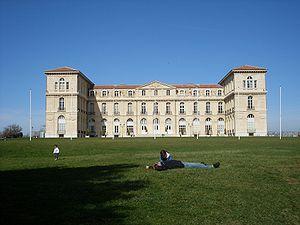
Le palais du Pharo et ses jardins
L’aile est un corps de bâtiment de la construction classique qui est vu séparé du corps principal central qu'il flanque. L'aile est en général disposée en paire symétrique.
Le retour d'équerre est un angle droit. Il s'agit d'une surface perpendiculaire à une autre.